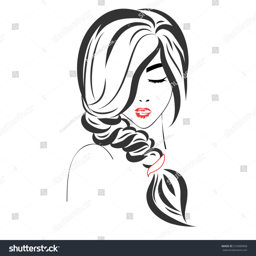
vector sketch of a beautiful girl with braid .